Mohsin Charania

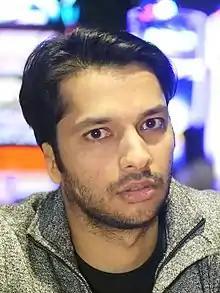
Mohsin Charania in 2019

Mohsin Charania (born February 27, 1985) is a professional poker player from Chicago, Illinois who has won titles at the World Series of Poker, the World Poker Tour, and the European Poker Tour.